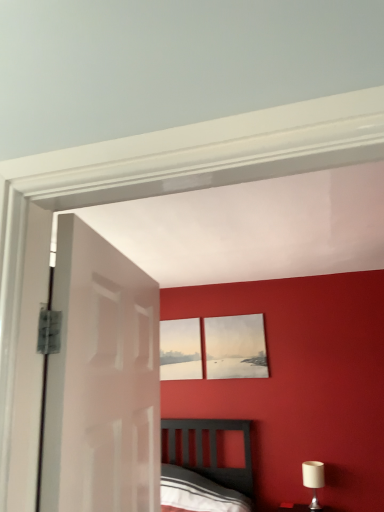
Question: Locate a point on the matte white picture frame at center, the 1th picture frame positioned from the left. Your answer should be formatted as a tuple, i.e. [(x, y)], where the tuple contains the x and y coordinates of a point satisfying the conditions above. The coordinates should be rounded to three decimal places, indicating the absolute pixel location of the point in the image.
Answer: [(0.469, 0.682)]